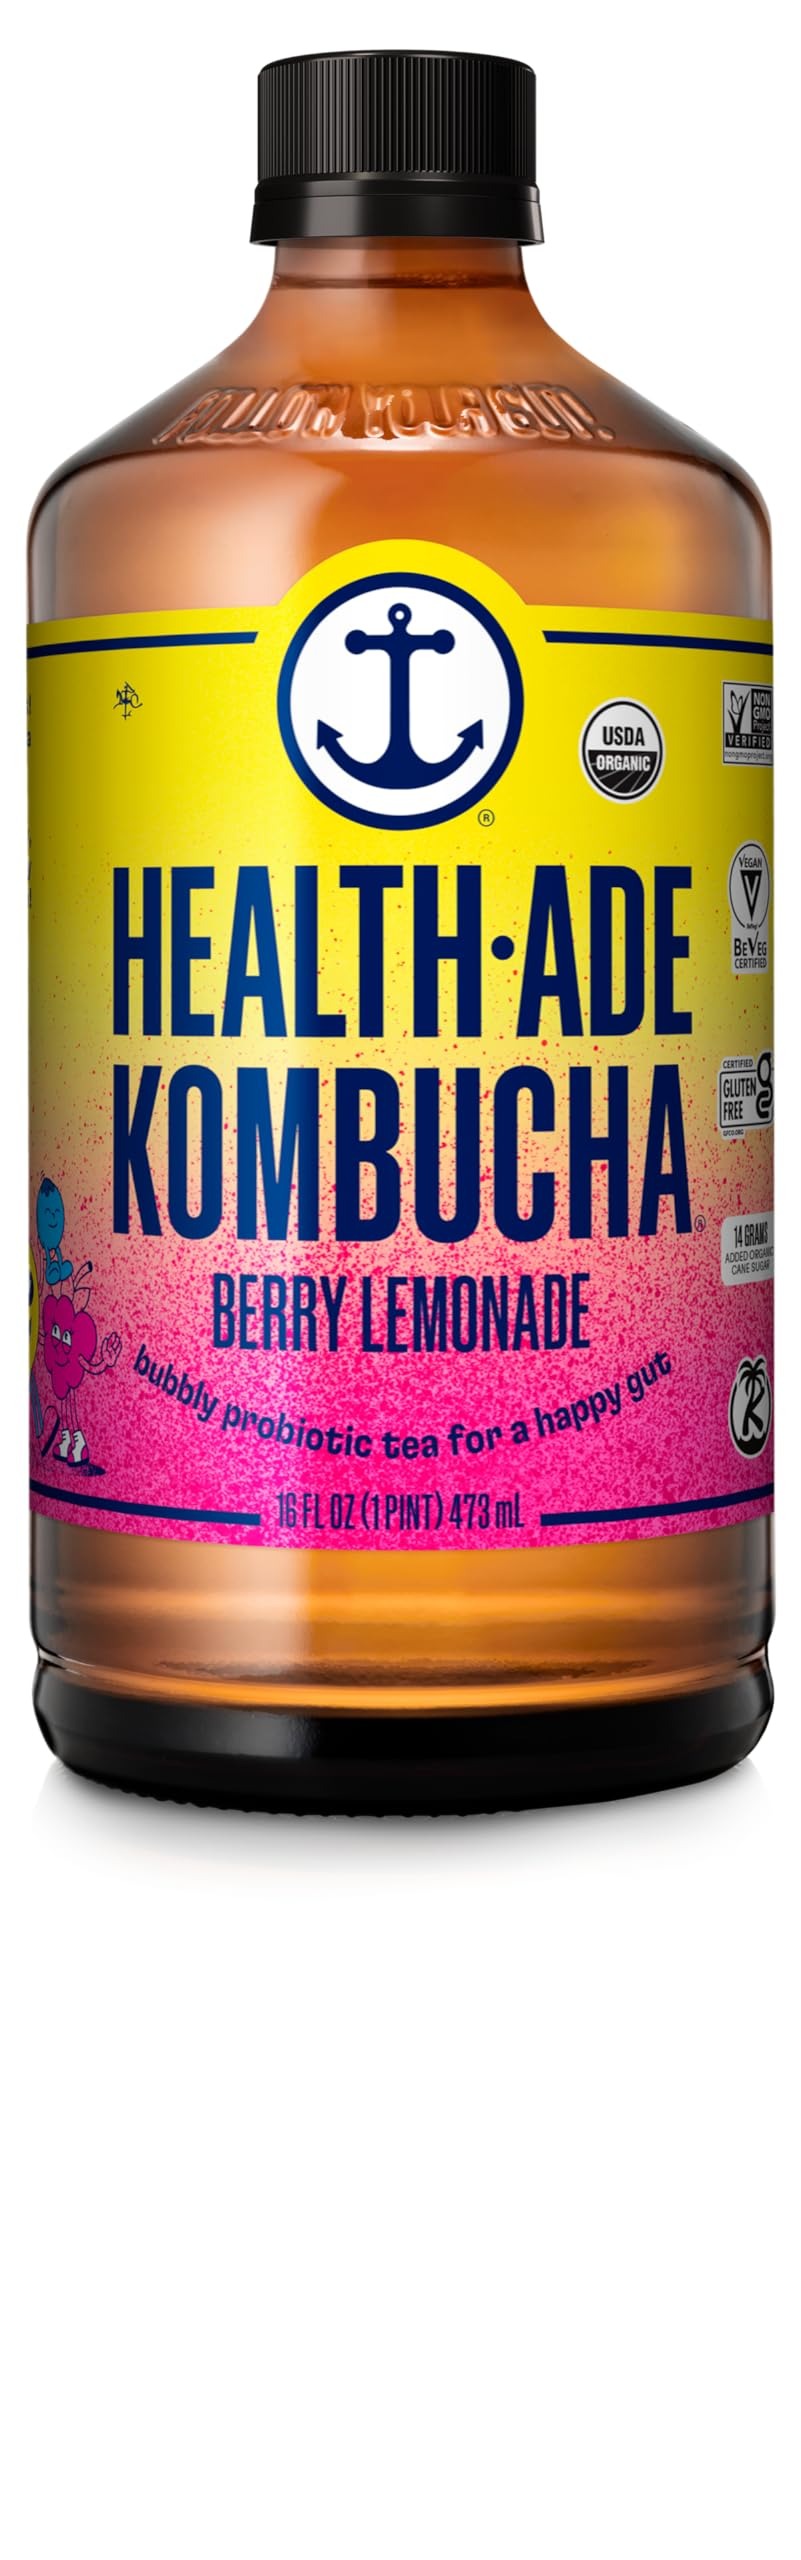
Item Name: Health-Ade Organic Berry Lemonade Kombucha, 16 OZ
Bullet Point: Healthy starts at gut level.
Value: 16.0
Unit: Fl Oz

Price: 3.245